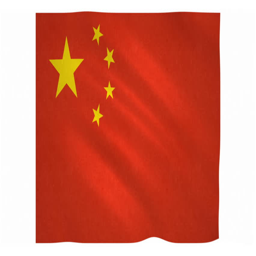
flag waving on white background